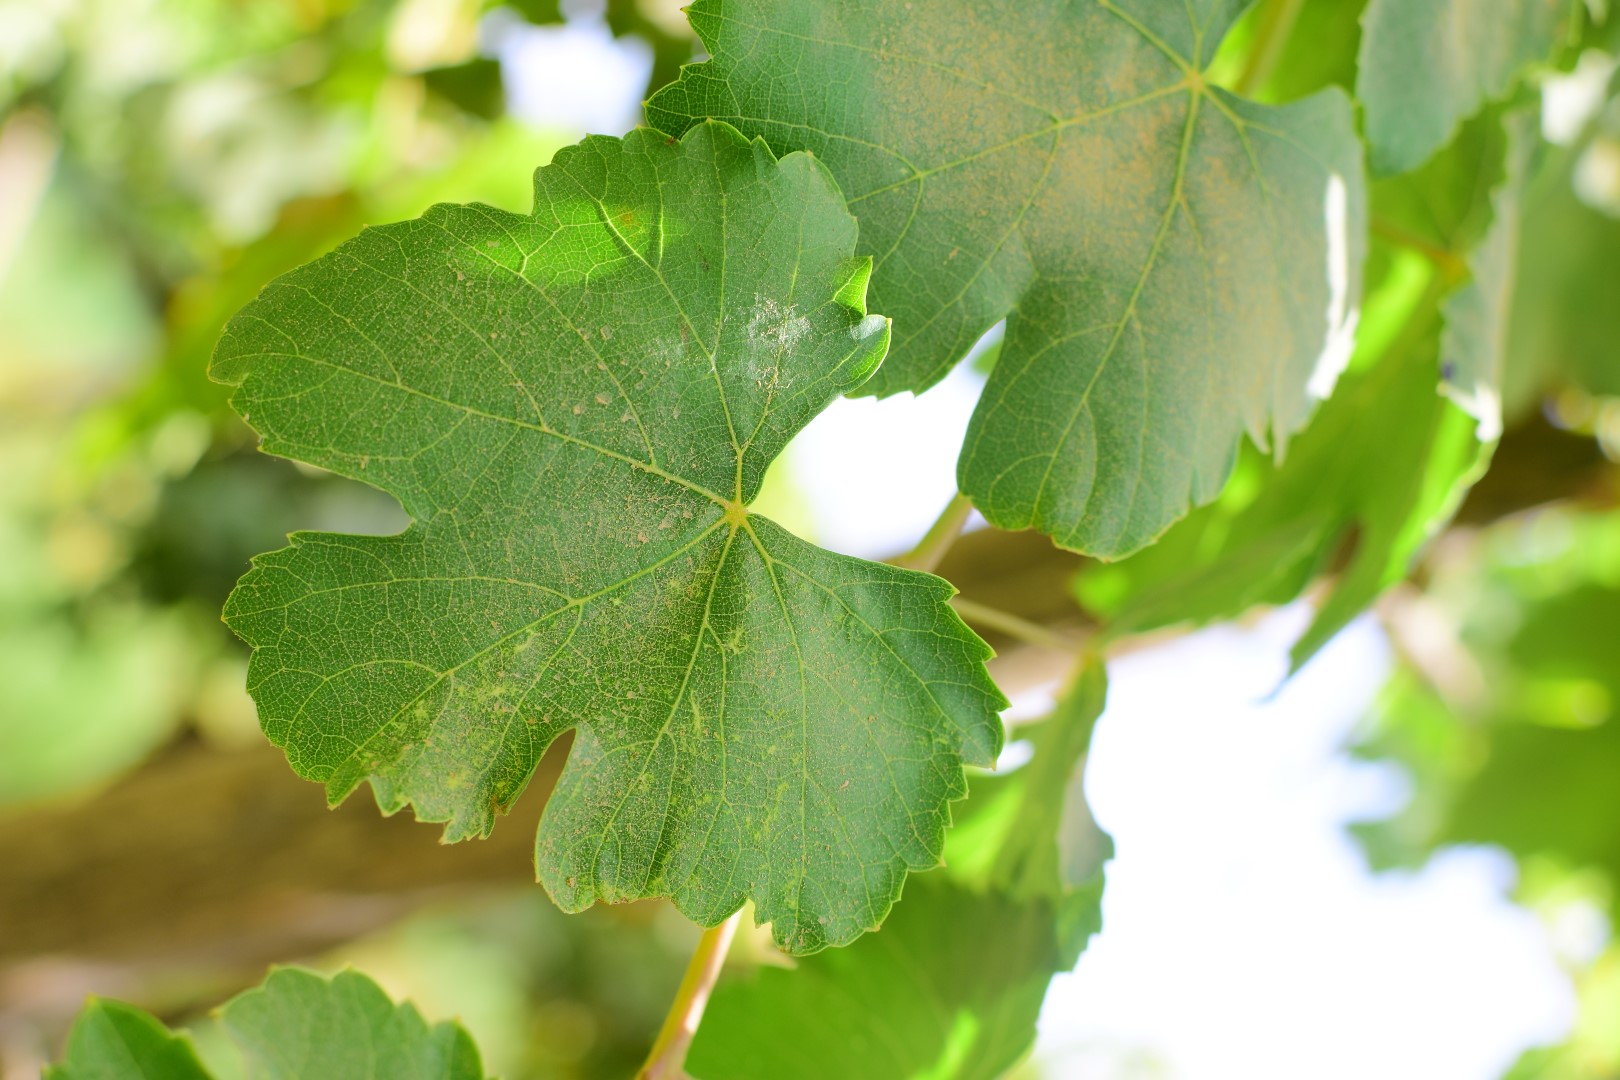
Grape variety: Thompson Seedless